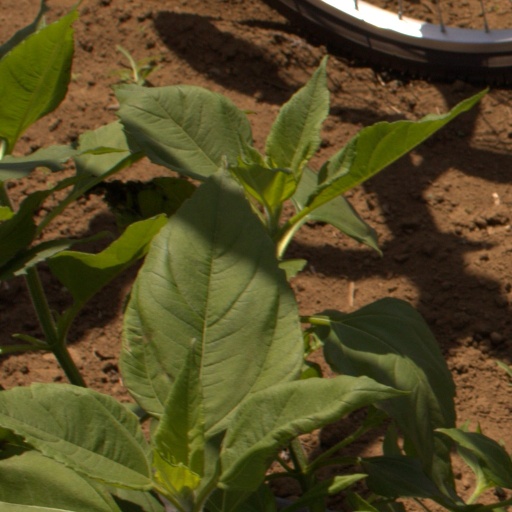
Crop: Jerusalem artichoke